Austal

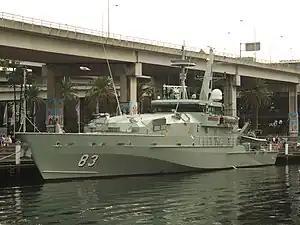
HMAS "Armidale" at Darling Harbour

In December 2010 the US Navy announced a new contract with Austal USA after Austal severed ties with General Dynamics Bath Iron Works. New contracts for Littoral Combat Ships were awarded to both Austal USA and Lockheed Martin. The contract called for one ship to be built beginning in 2010, one to be built in 2011, and two per year from 2012 to 2015. The LCS-6 contract was for US$432 million, with a goal of having the average ship cost US$352 million each. Another US$20 million was figured in for change orders, and a management reserve.